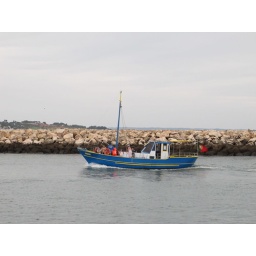
Local fishing boat coming home after a day of fishing in Lagos, Portugal